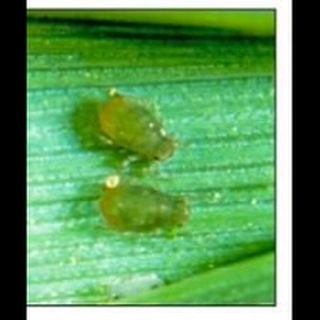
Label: wheat_aphid